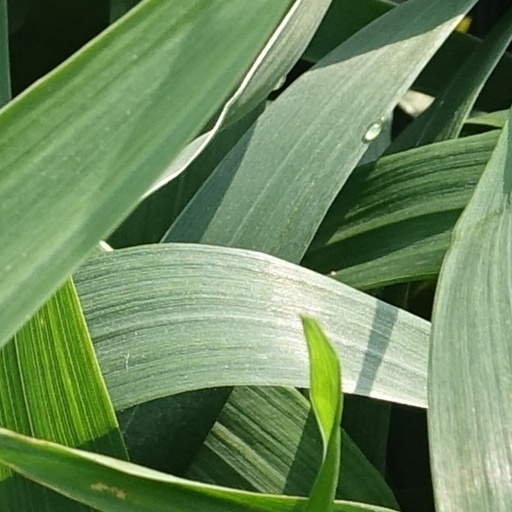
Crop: wheat